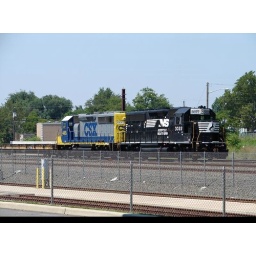
I was riding with my family on the way to the beach with my family so i open the window zoom in in and snap.